Hoodie

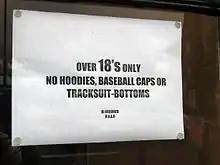
"No hoodies" sign outside a pub in South London, 2006

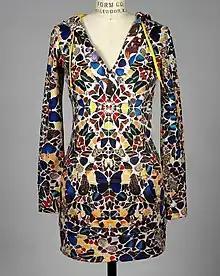
Butterfly Hoodie by Damien Hirst for Adrian Nyman (2008)

In the UK, hoodies have been the subject of much criticism; some shoplifters have used the hood to conceal their identities from CCTV cameras in shopping centres. The hoodie became a popular clothing item by the 1990s. By the 21st century, it had gained a negative image, being associated with anti-social behaviour. It became one of the later items associated with "chavs", or Neds.